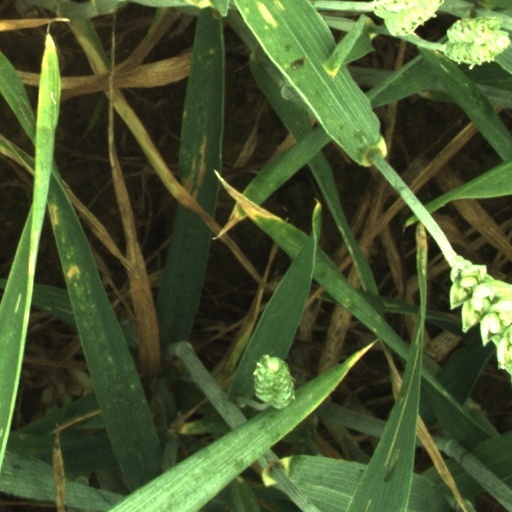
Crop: wheat